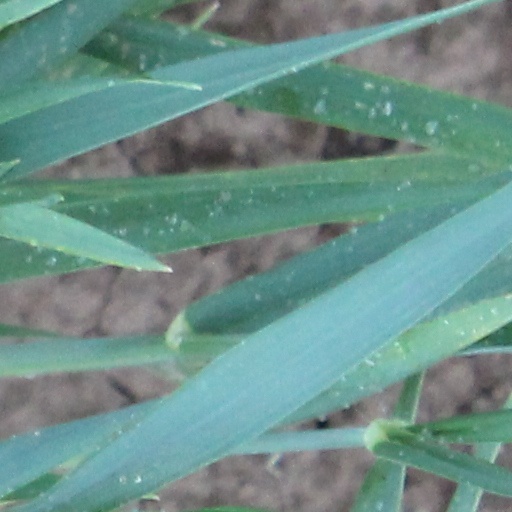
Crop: wheat